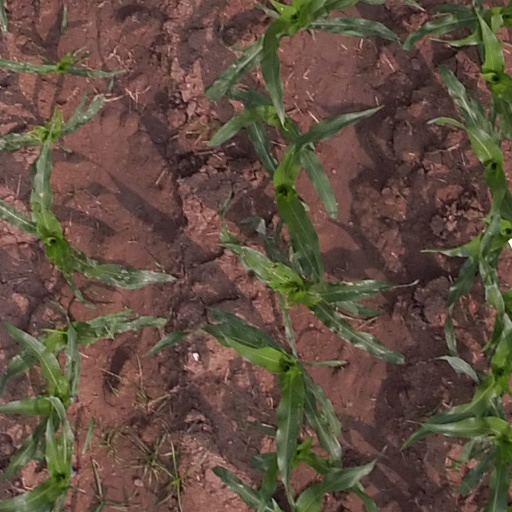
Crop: maize; corn